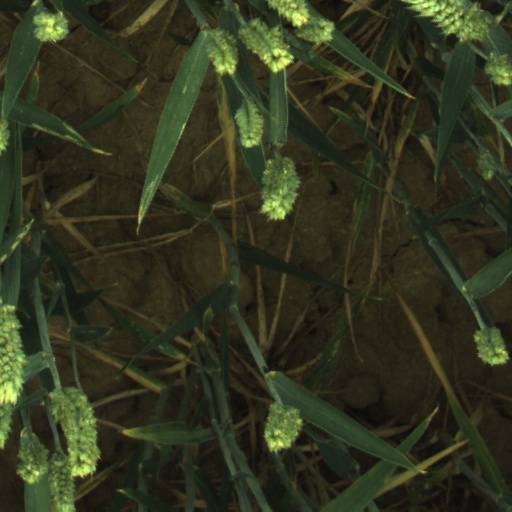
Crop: wheat